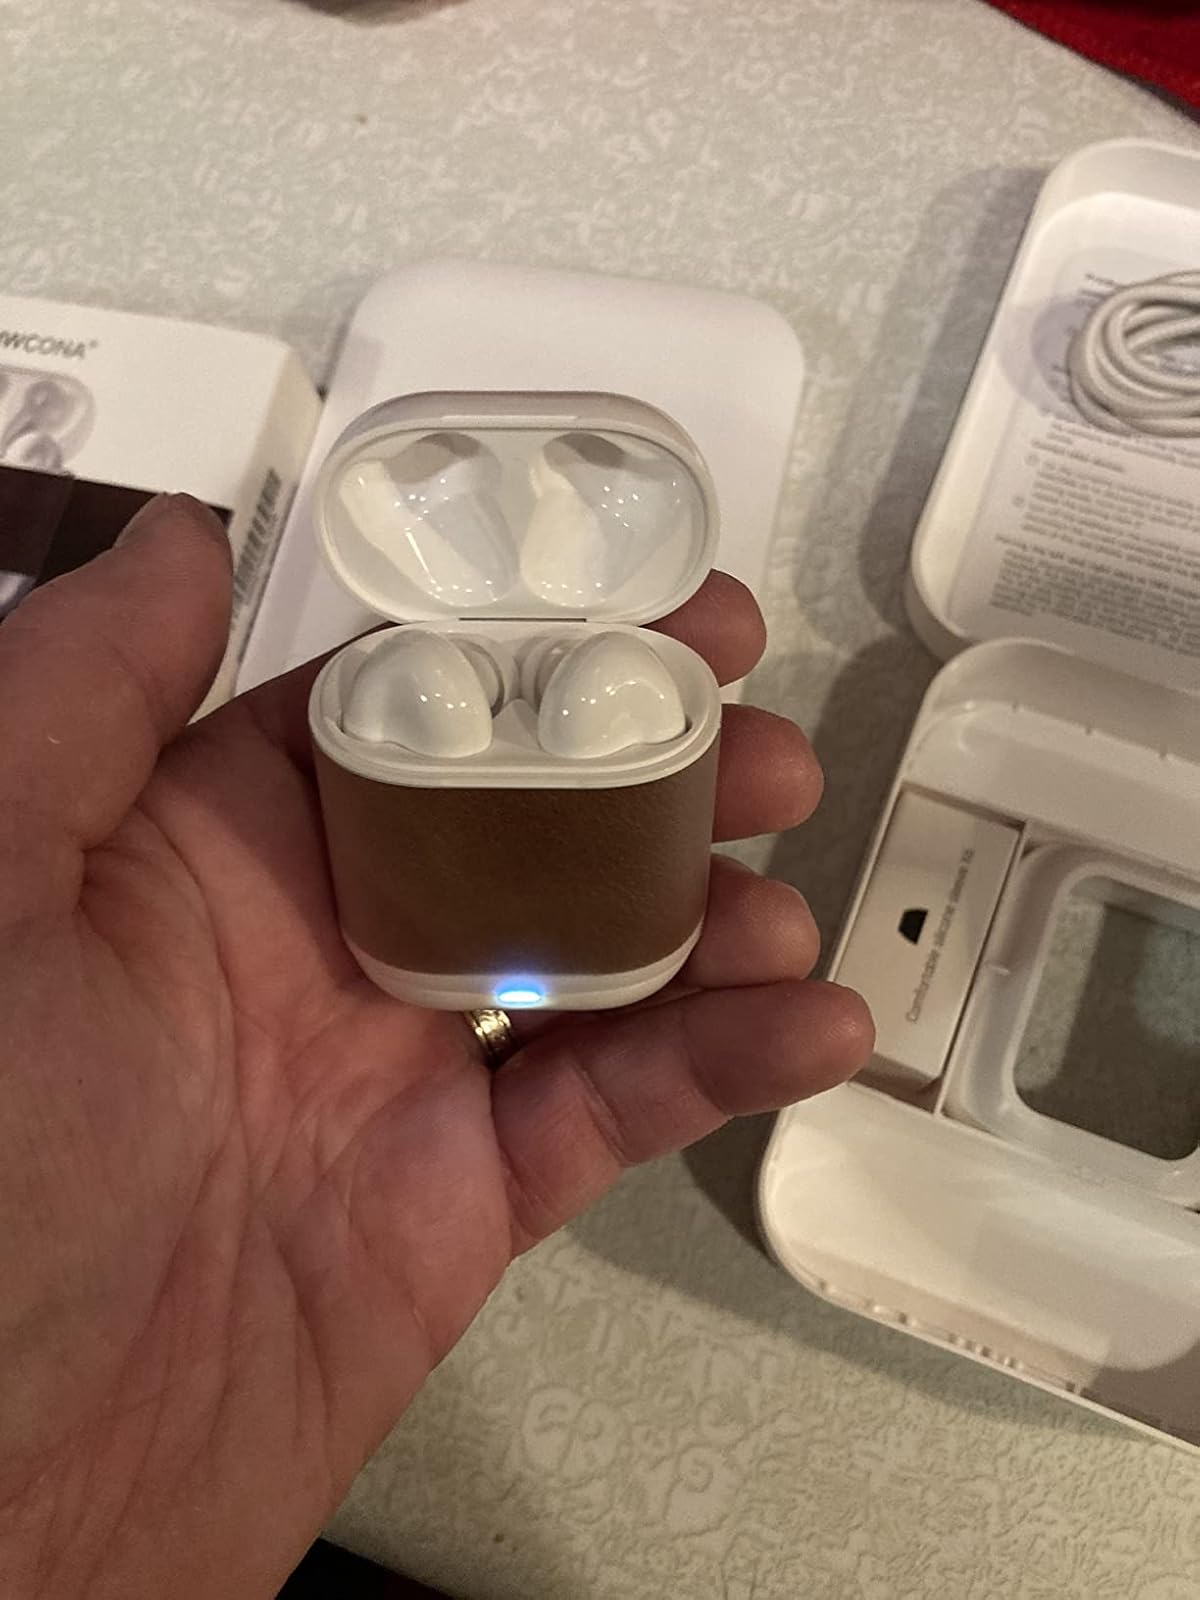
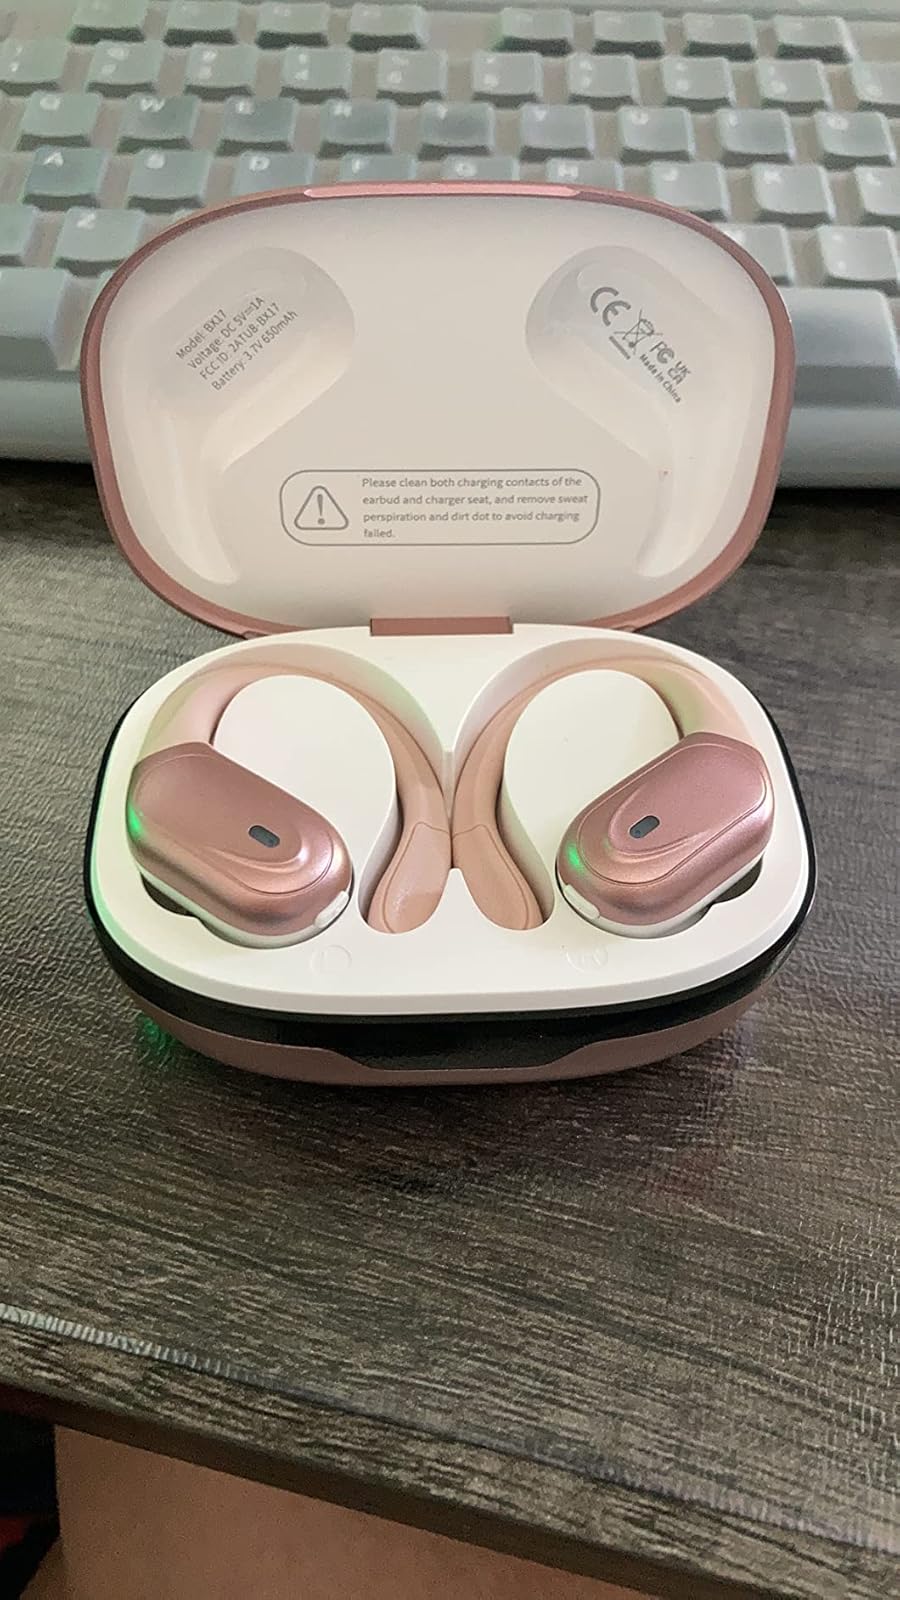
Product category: earbuds
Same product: no